Old West Kirk

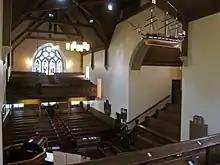
View from the Sailor's Loft to the Farmer's Loft, with the steeply raked Schaw Aisle on the right

The Kirkyard was expanded in 1657 and 1721 to provide increased graveyard space, but in 1773 a request for further extension was resisted due to pressure of demand for land in the town. After prolonged litigation, the Inverkip Street cemetery on the south side of the town was opened in 1786. This is the burial place of John Galt.